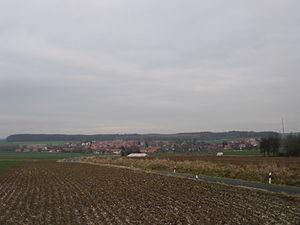
Bischhausen est un quartier de la commune allemande de Gleichen, dans l'arrondissement de Göttingen, Land de Basse-Saxe.